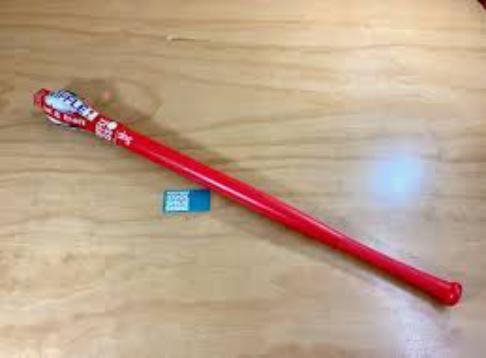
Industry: Sports